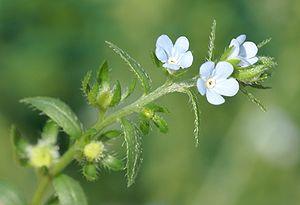
Cette liste de Tracheophyta de Bosnie-Herzégovine, ainsi que d’espèces introduites est un aperçu incomplet d’espèces de mousses, de fougères, de gymnospermes et d’angiospermes citées dans la littérature disponible en langues bosniaque, croate, serbe et serbo-croate. Cet aperçu n’inclue pas des espèces cultivées ni celles occasionnellement introduites.
La bardanette, bardanette épineuse, bardanette hérissée ou encore le faux-myosotis, est une plante rudérale et messicole de la famille des Boraginaceae.